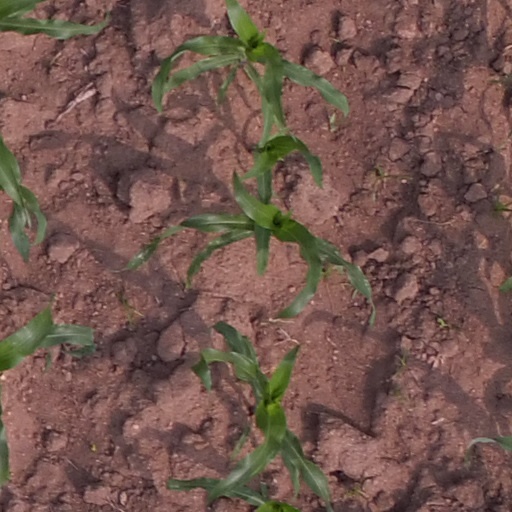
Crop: maize; corn